Francis Luttrell (1659–1690)

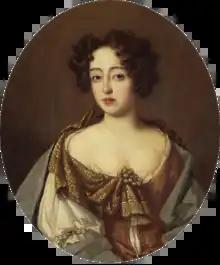
Mary Luttrell (Tregonwell)

In July 1680, he married Mary Tregonwell, a wealthy heiress with an estate worth £2,500 per annum, much of which was spent refurbishing Dunster Castle, the family home. They had a son Tregonwell (1683–1703) and two daughters.